Demographics of Malta

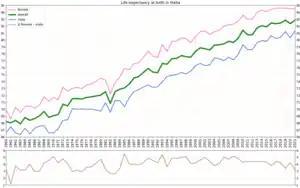
Life expectancy at birth in Malta

Maltese (official de facto), English (official de jure), Italian (widely understood)